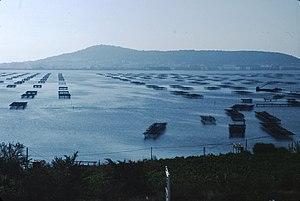
Parc à huitres, Sète
L’ostréiculture est l'élevage des huîtres.